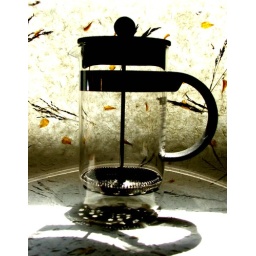
the paper in the back ground we picked up in door county, WI.